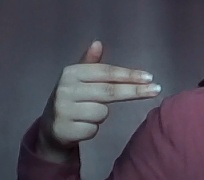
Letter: ghain